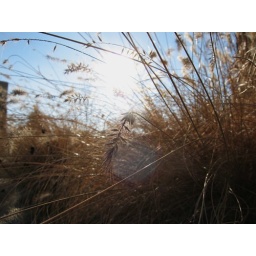
I was walking around Notre Dame over Christmas break and I saw this straw grass blowing in the wind.